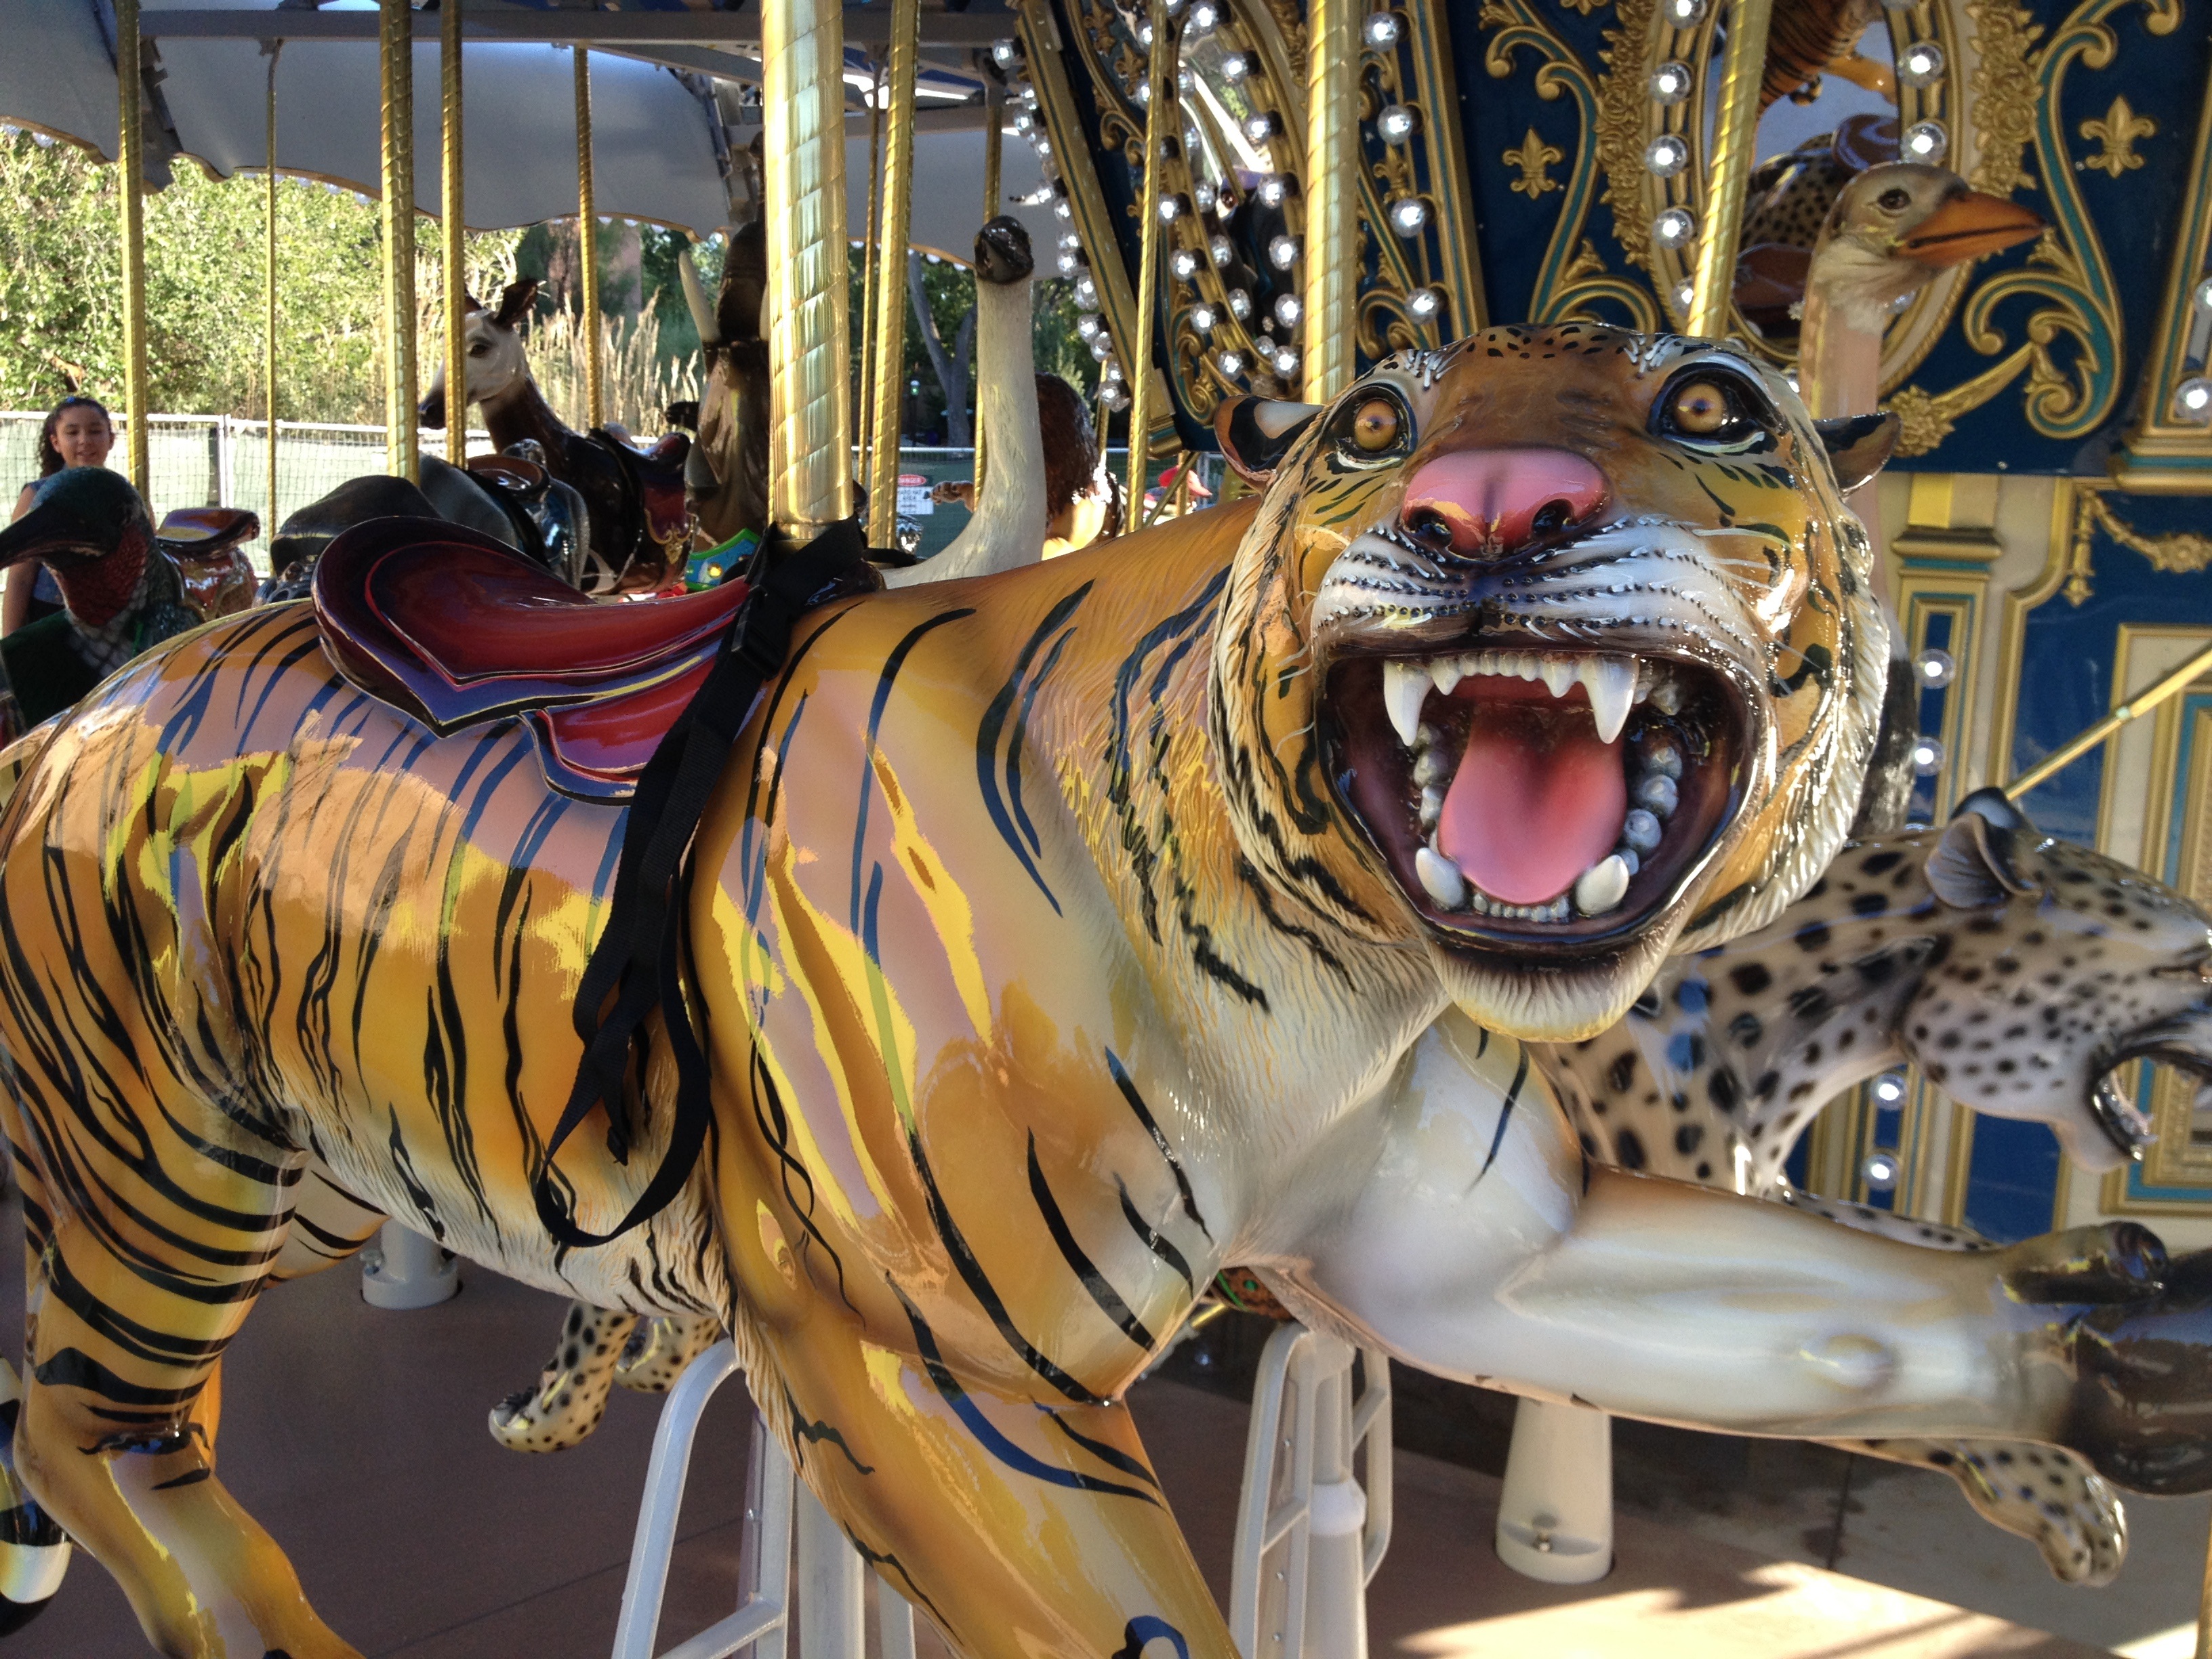
round, animal, recreation, orange, carnival, amusement park, park, ride, carousel, attraction, roundabout, fairground, festival, fun, tiger, joy, circus, amusement, midway, fair, entertainment, merry, merry go round, carnival rides, amusement ride, outdoor recreation, nonbuilding structure